La fanciulla del West

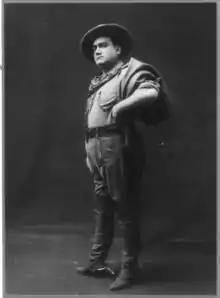
Enrico Caruso as Dick Johnson

"La fanciulla del West" was commissioned by, and first performed at, the Metropolitan Opera in New York on 10 December 1910 with Met stars Enrico Caruso and Emmy Destinn for whom Puccini created the leading roles of Dick Johnson and Minnie. Also in the cast was Pasquale Amato as Jack Rance. The Met's music director Arturo Toscanini conducted. Toscanini, called the opera a "great symphonic poem". This was the first world premiere of an opera at the Met, and it was extremely well received by audiences in this initial production. At the premiere performance, the composer received fourteen curtain calls after the first act, nineteen curtain calls after the second act, and twenty after the finale.